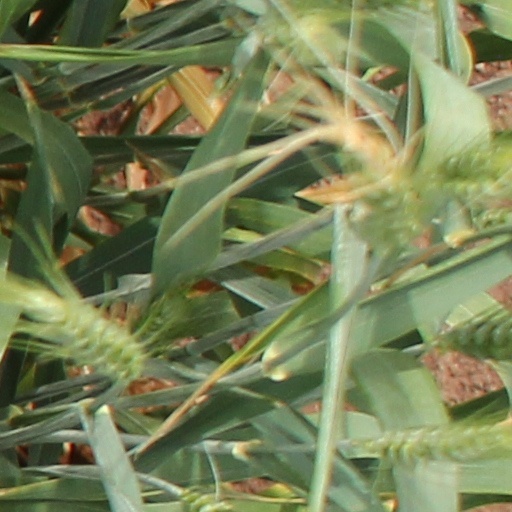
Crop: wheat